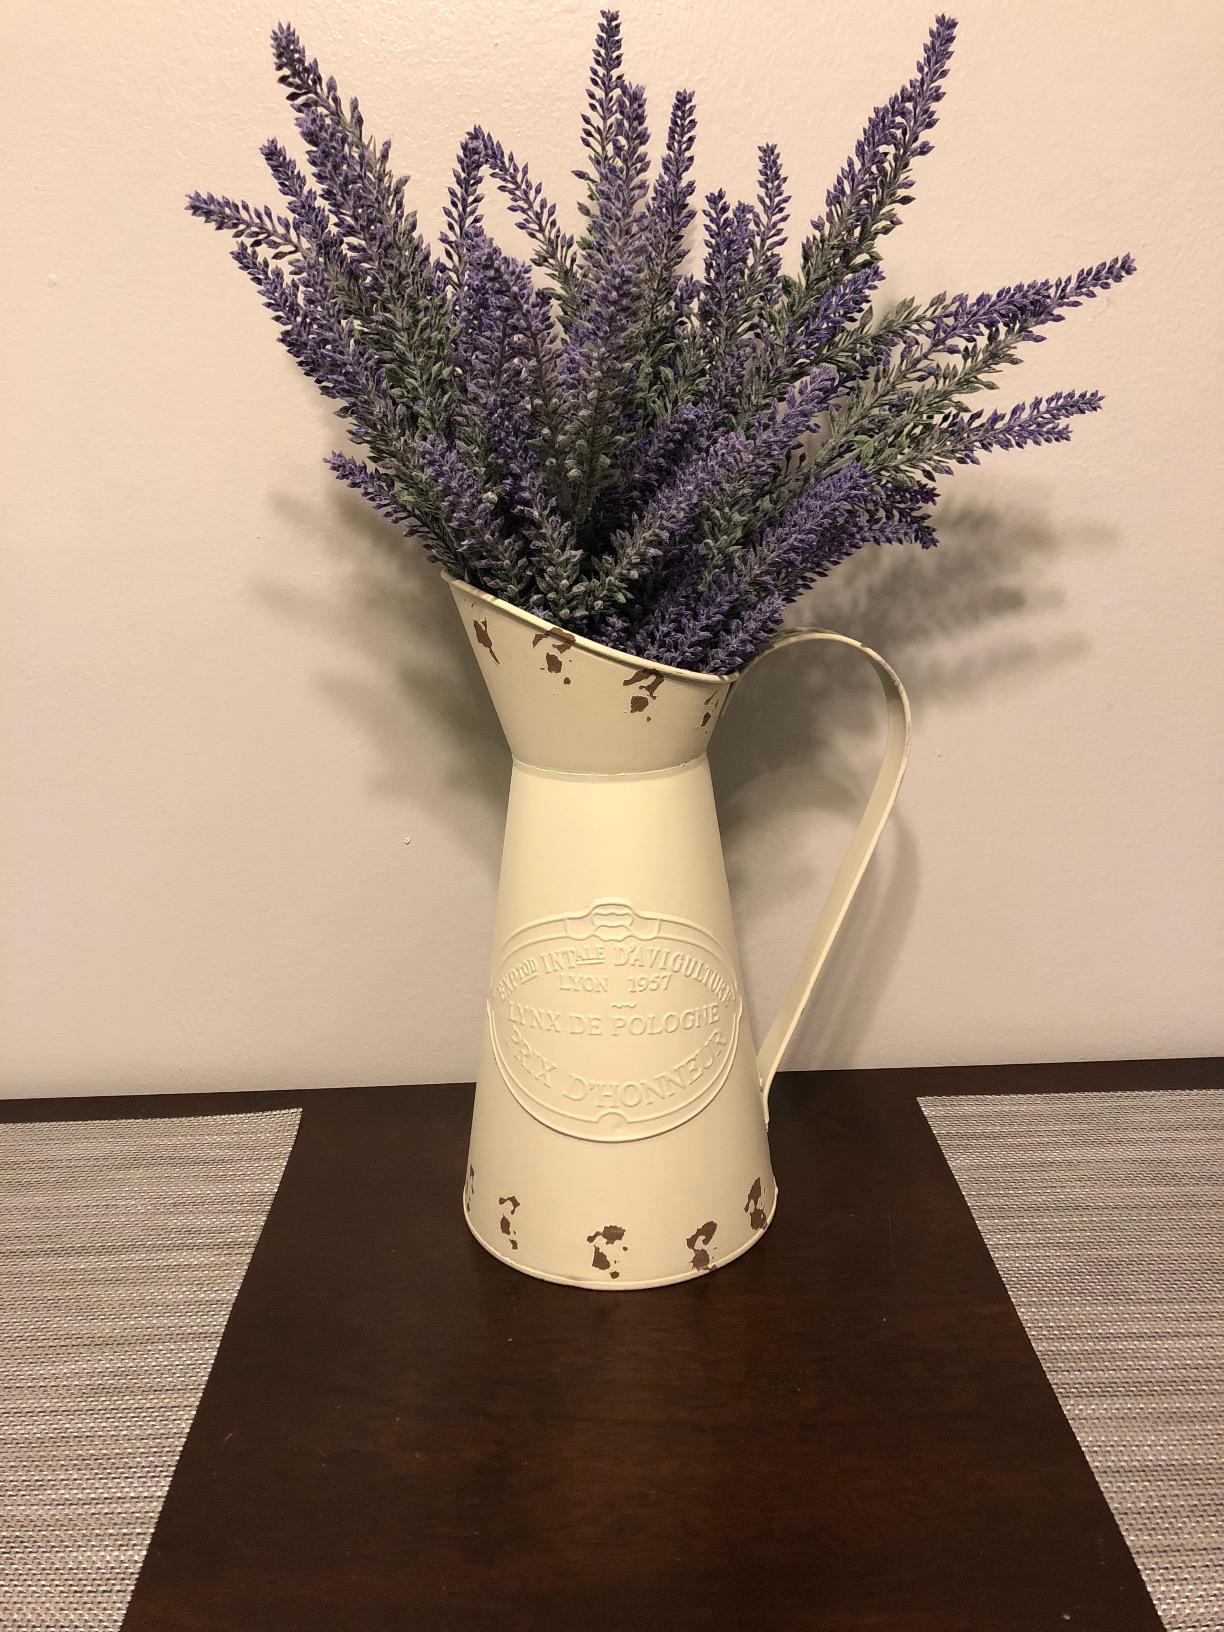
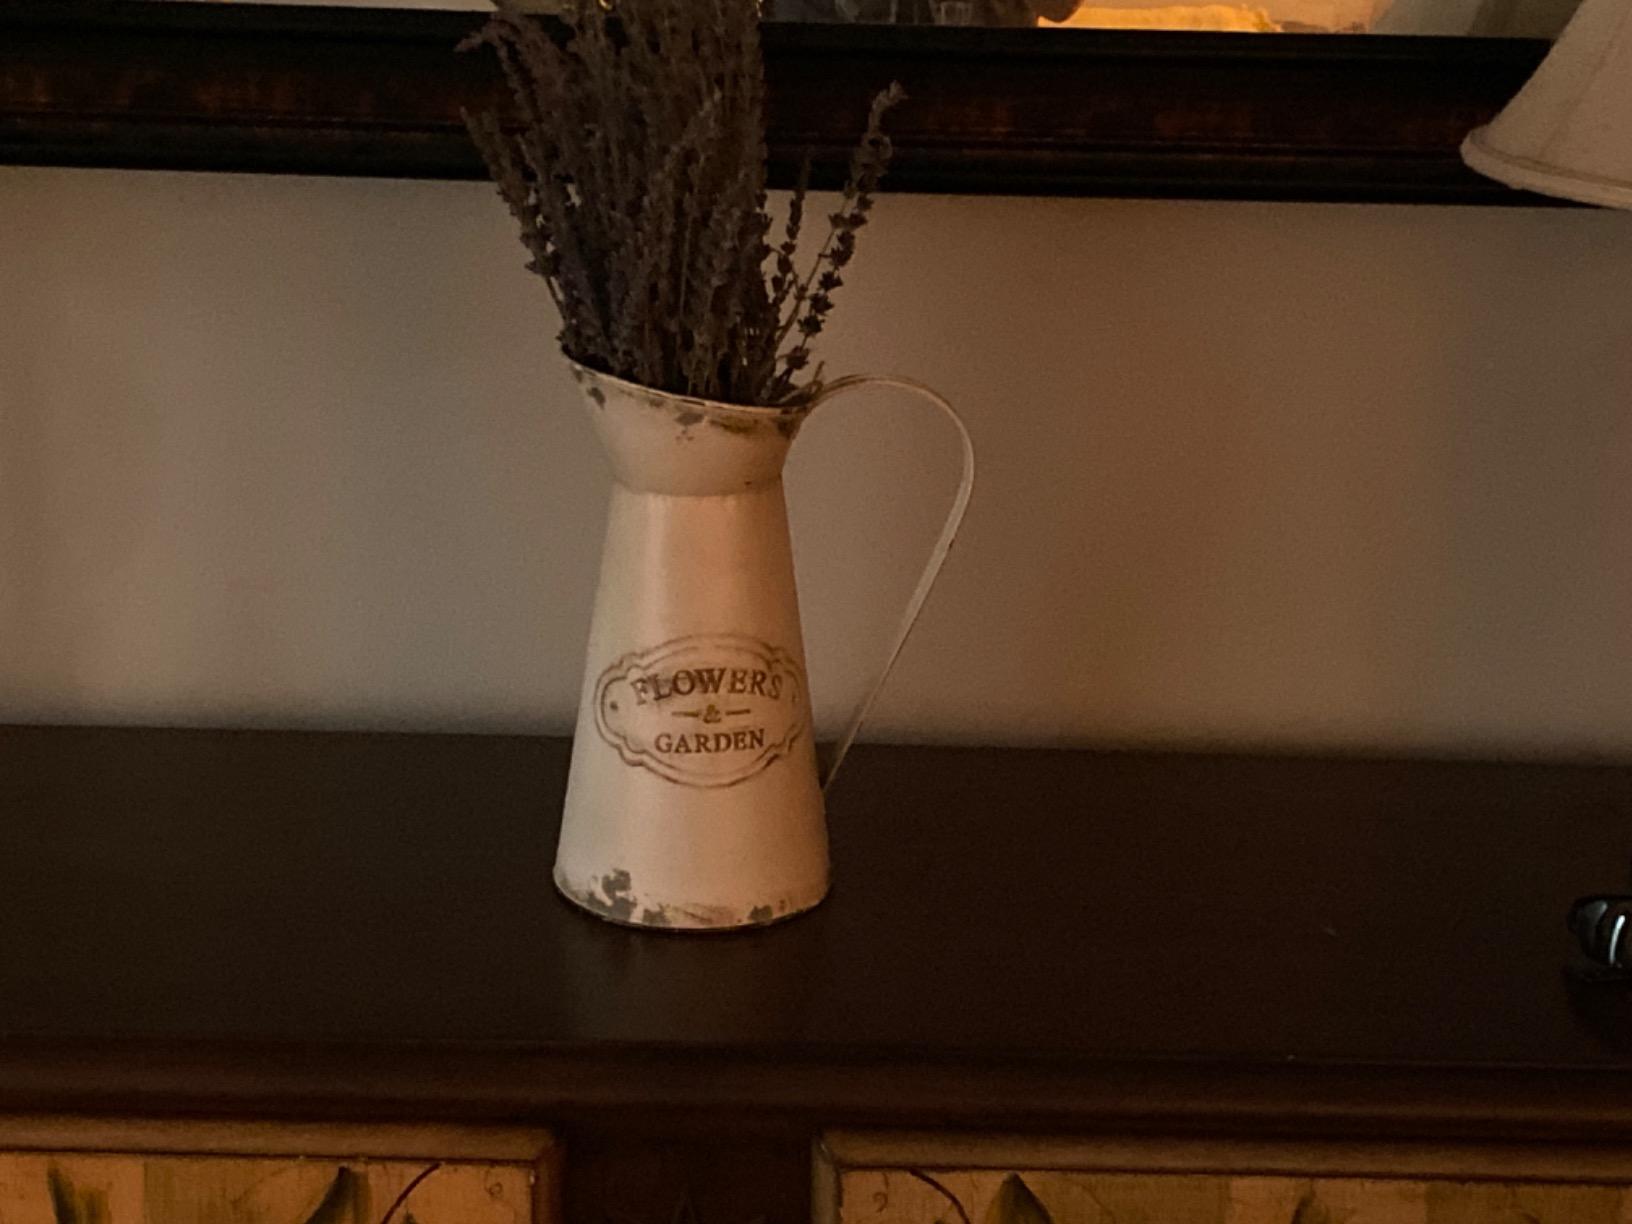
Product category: vase
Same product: no